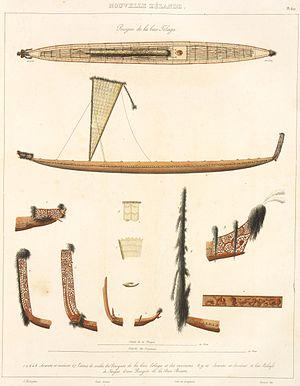
François Edmond Pâris, né à Paris le 2 mars 1806 et mort à Paris le 8 avril 1893, est un officier de marine français du XIXᵉ siècle. Vice-amiral, il est connu pour ses travaux en construction navale dans la période de développement de la propulsion à vapeur, pour son rôle dans l'organisation du Musée national de la Marine et pour ses publications sur la construction navale dans le monde. Il est également considéré comme le père de l'ethnographie nautique.